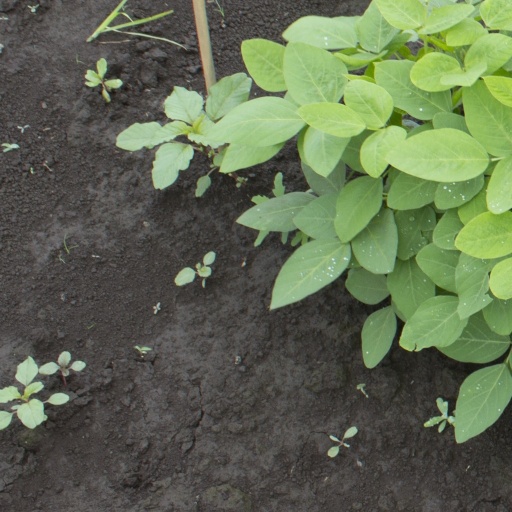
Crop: soybean